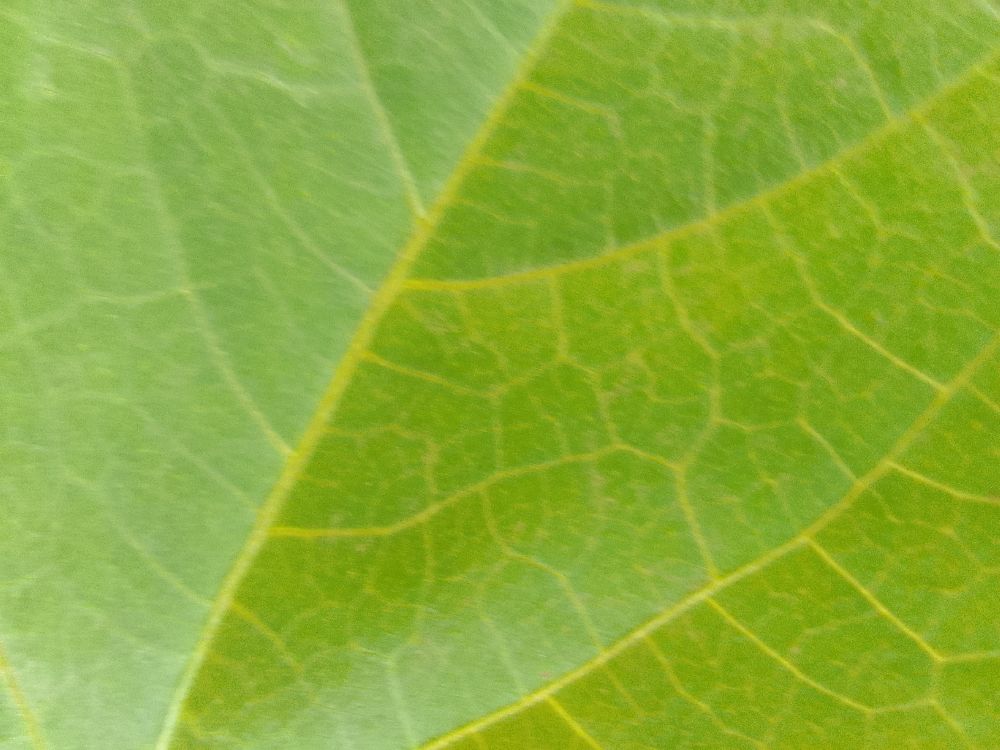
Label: healthy